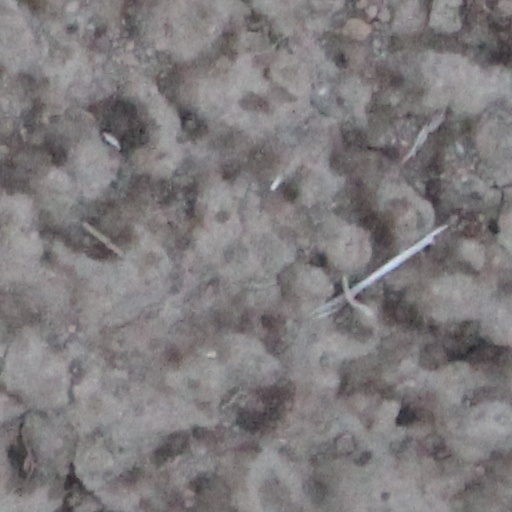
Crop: wheat